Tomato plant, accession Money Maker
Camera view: vertical (180 deg); turntable rotation: 270 degrees
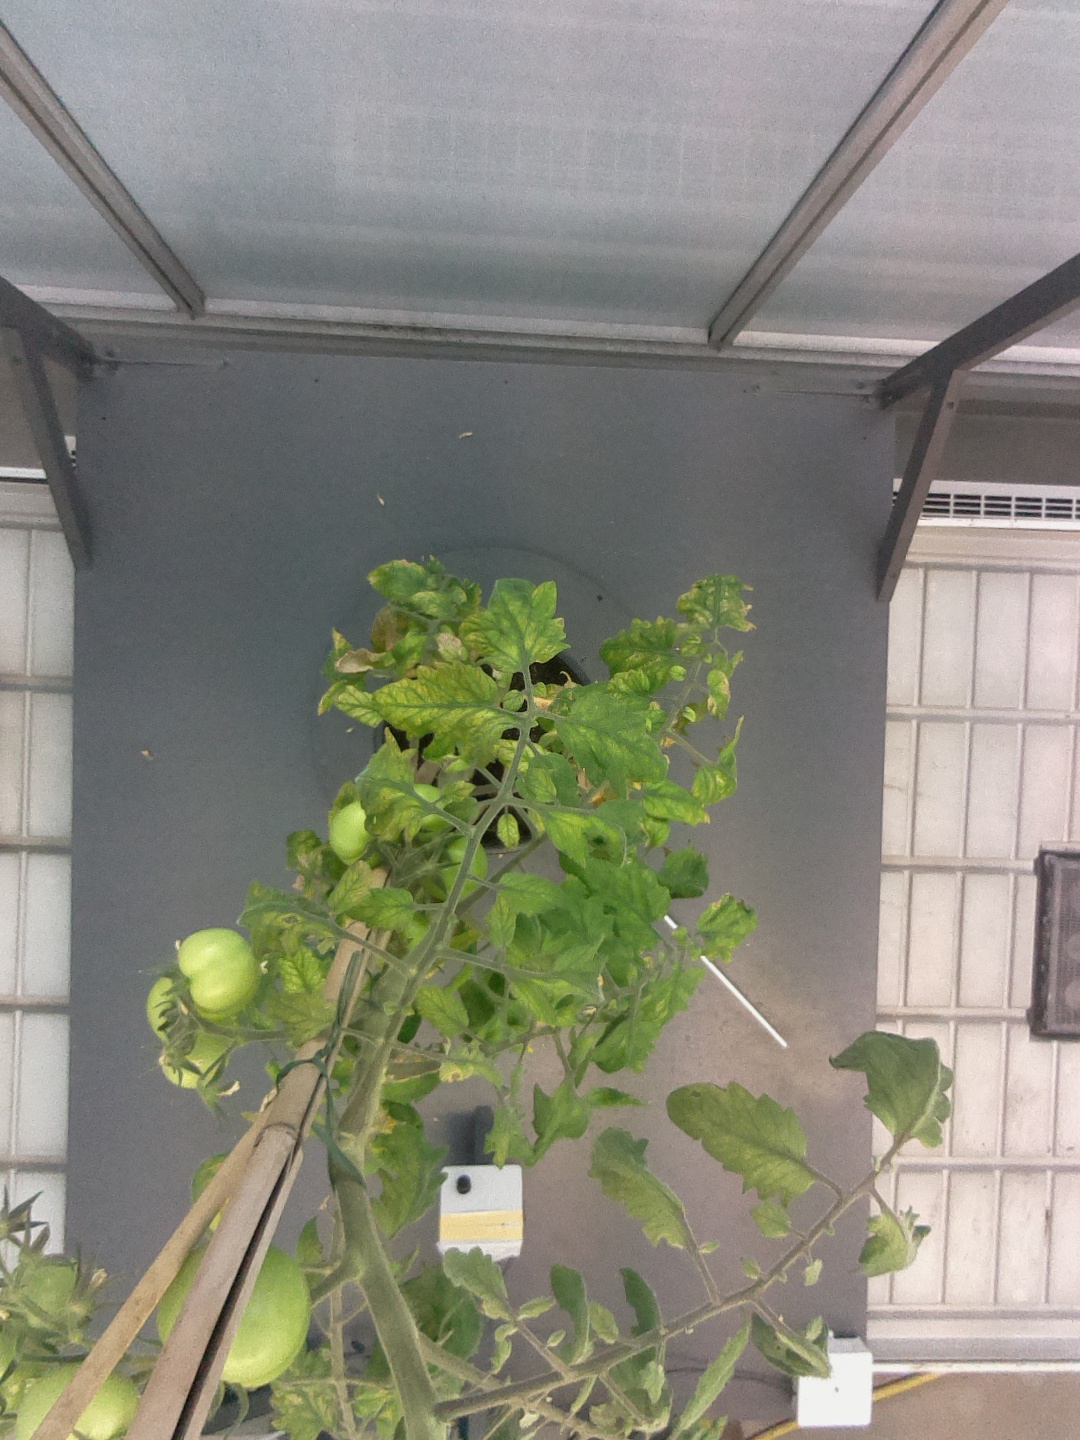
BBCH growth stage 77: 70%-80% of final fruit size